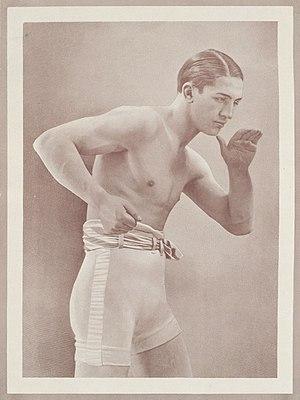
Portrait de Georges Carpentier dans La Vie au grand air de décembre 1913.
Georges Carpentier, né à Liévin le 12 janvier 1894 et mort dans le 17ème arrondissement de Paris le 27 octobre 1975, est le premier boxeur professionnel français à devenir champion du monde de boxe anglaise.